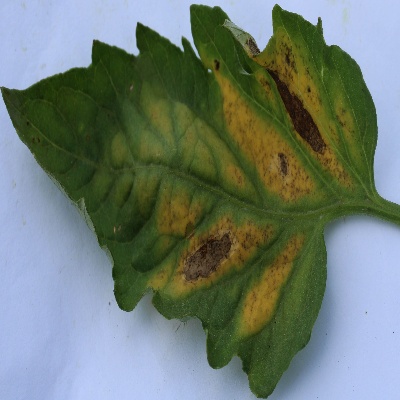
Crop: Tomato
Condition: verticulium wilt